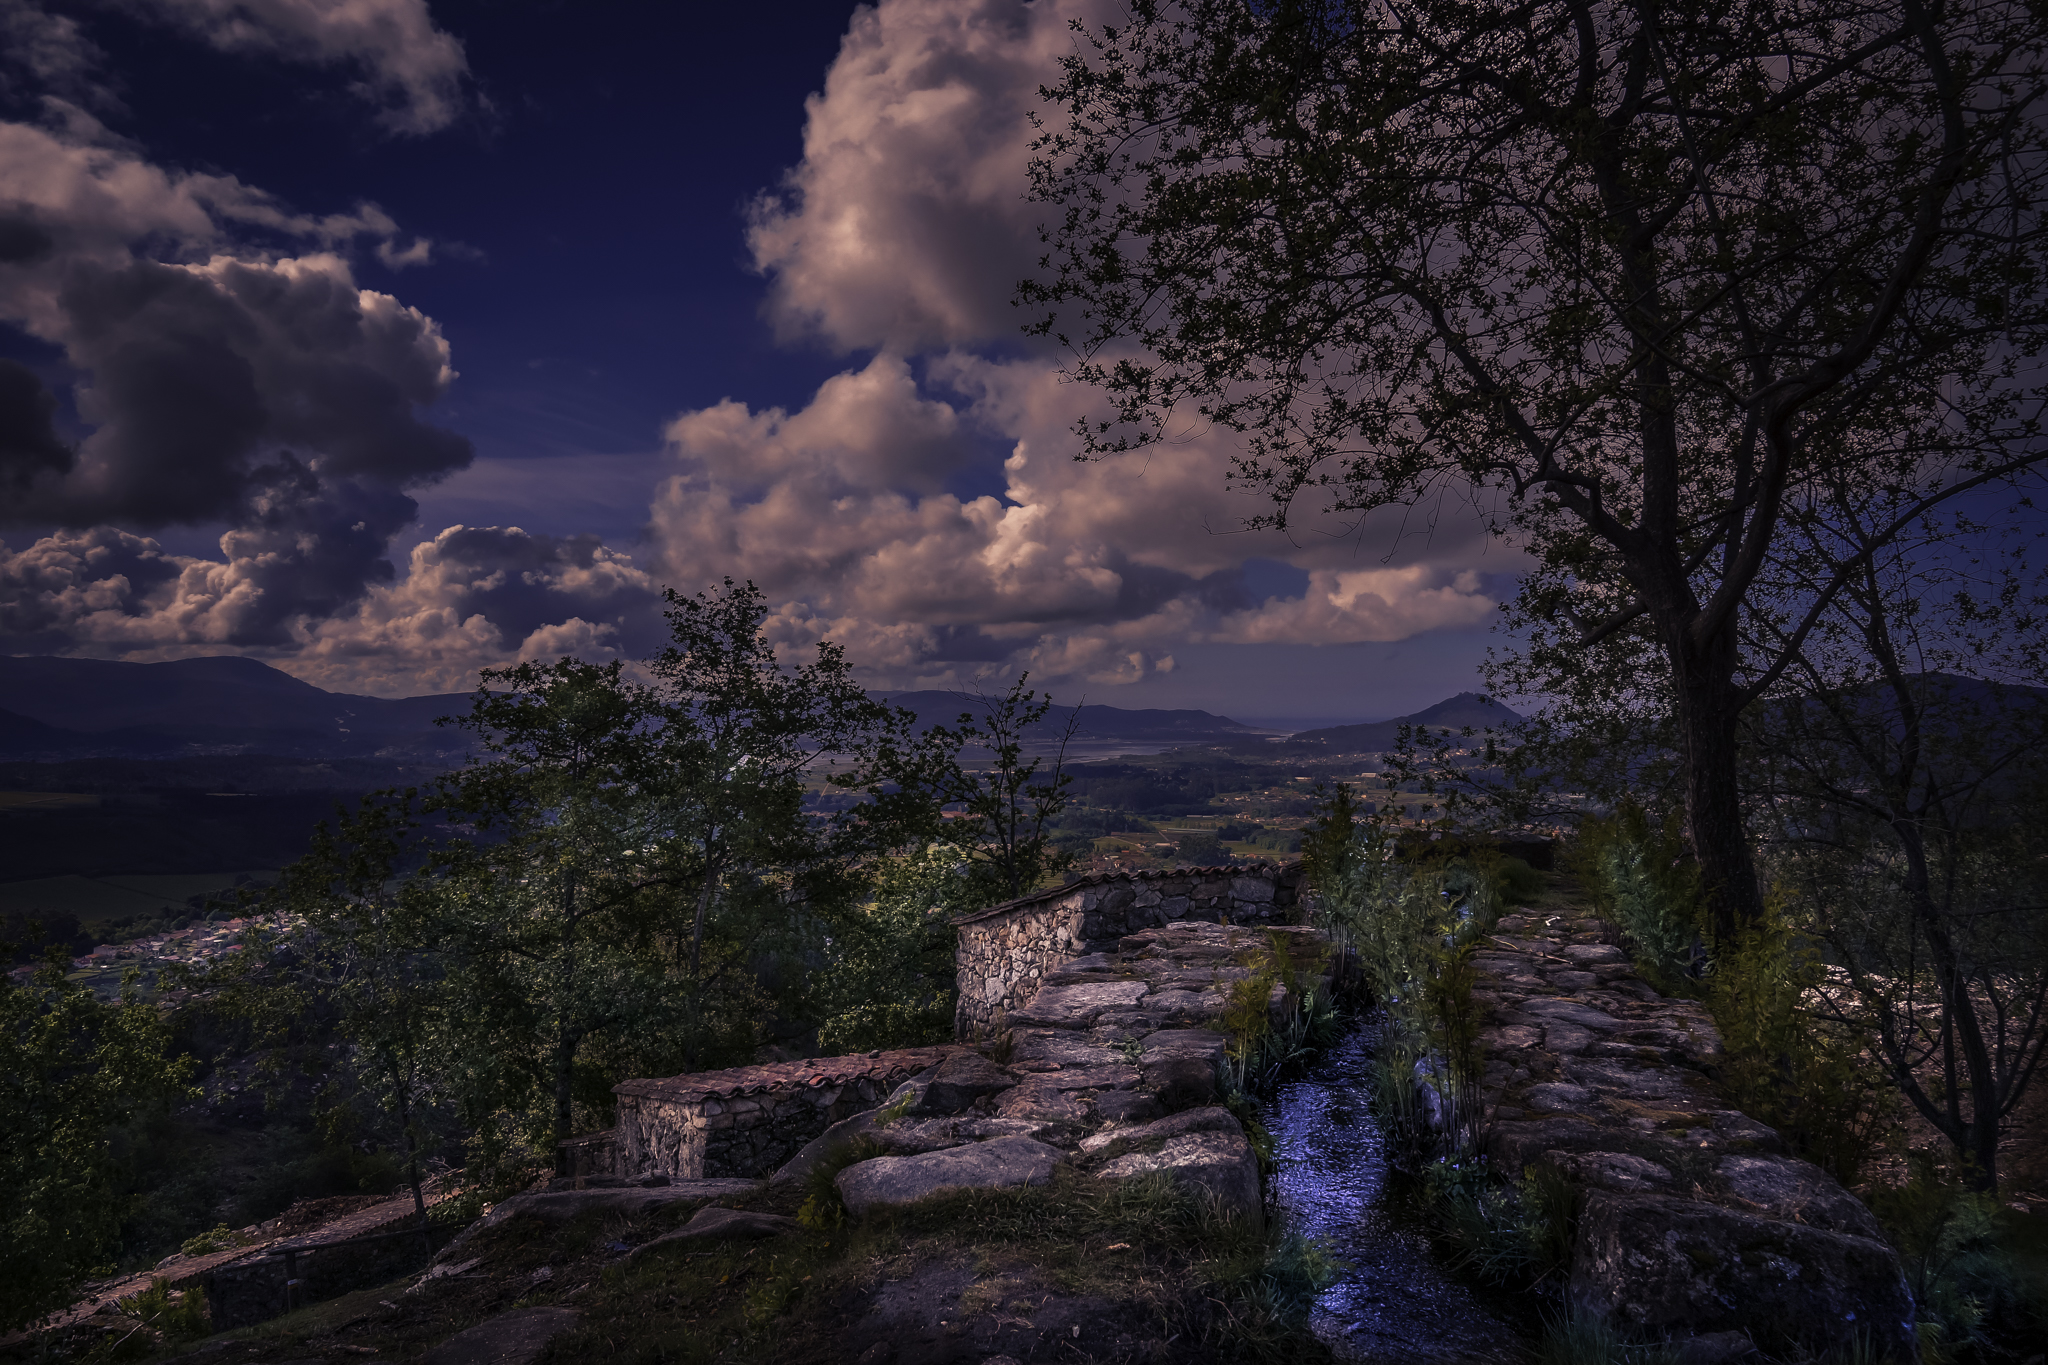
landscape, tree, nature, forest, rock, wilderness, mountain, cloud, sky, sunrise, sunset, morning, hill, flower, lake, dawn, valley, photo, dusk, evening, autumn, spain, galicia, pontevedra, paisajes, a77, espana, g, ggl1, gaby1, xovesphoto, sonya77, molinos, sony16105mm, mui os, gabrielcoru a, pic n, fol n, mountainous landforms